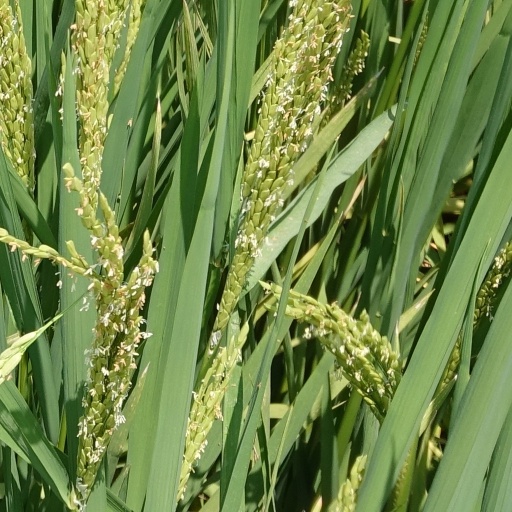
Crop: rice